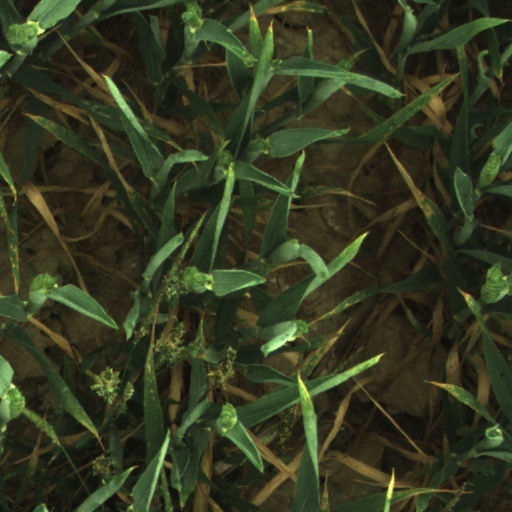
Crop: wheat